GMD GMD1

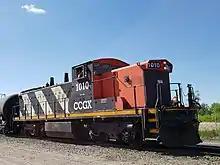
Cando Rail Services 1010 operating at the North Transcona Yard in Winnipeg

A number of GMD1 units were sold off in the 1990s and 2000s to rebuilders, leasers, regional and shortline railways. Twenty were acquired by Ferrocarriles de Cuba. Oregon Pacific Railroad acquired CN No. 1413, and is now numbered OPR No. 1413. Cando Rail Services acquired CN 1401, 1434 and 1435 in late 2018. CN 1401 is now CCGX 1009, CN 1435 is CCGX 1010. Waterloo Central Railway took donation of and restored a GMD1 in 2021.